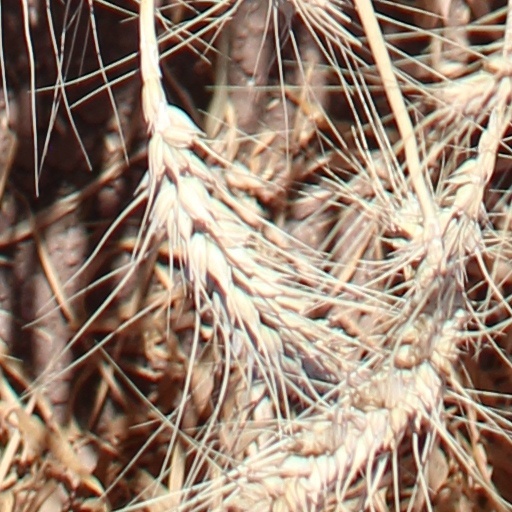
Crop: wheat